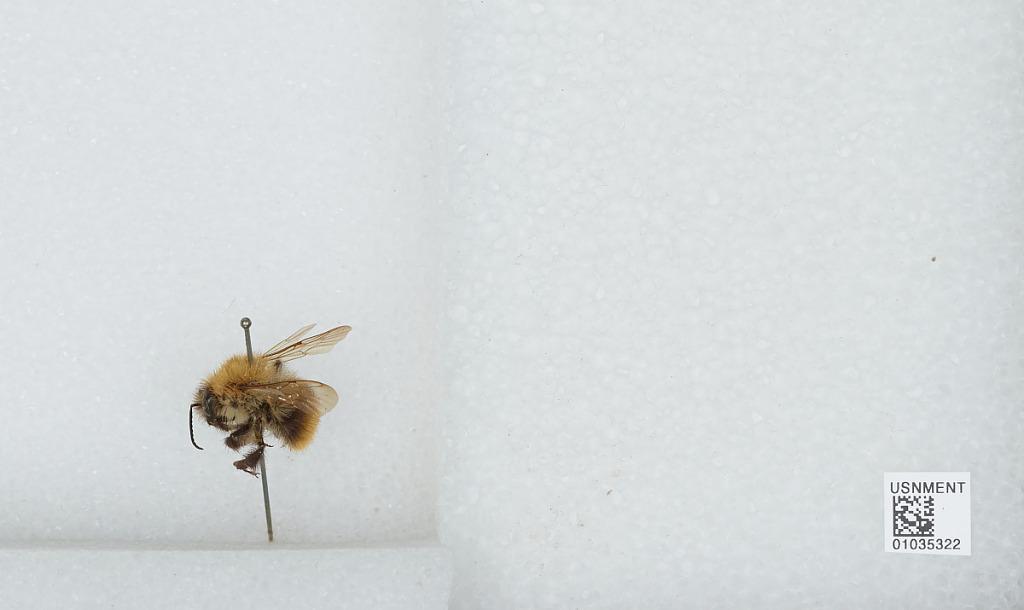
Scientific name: Bombus (Thoracobombus) muscorum (Linnaeus)